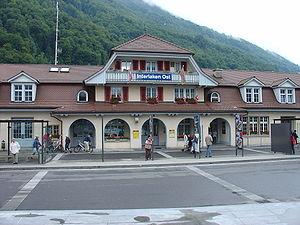
La gare d'Interlaken-Est, est une gare ferroviaire de Suisse, située dans la ville bernoise d'Interlaken.
Les chemins de fer de l'Oberland bernois sont une entreprise ferroviaire suisse qui exploite un réseau à voie étroite dans le canton de Berne, reliant les stations touristiques de Grindelwald et Lauterbrunnen avec la gare d'Interlaken Ost.